Polaire

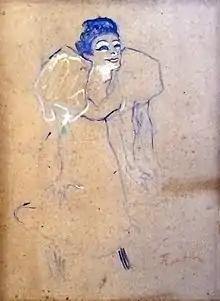
"Mademoiselle Polaire" 1895 - Toulouse-Lautrec

Émilie Marie Bouchaud was born in Agha, Algiers, French Algeria on 14 May 1874; according to her memoirs she was one of eleven children. Only four – Émilie, her two brothers Edmond and Marcel, and a sister, Lucile – survived infancy. Their father died of typhoid fever when Émilie was five. Their widowed mother, unable to support the four children, temporarily placed